Under the Bridges

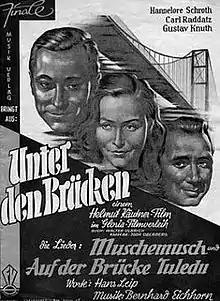
Film poster

Under the Bridges is a 1946 German drama film directed by Helmut Käutner and starring Hannelore Schroth, Carl Raddatz and Gustav Knuth. The film was shot in Berlin during the summer of 1944, but was not released until after the defeat of Nazi Germany. It premiered in Locarno in September 1946, and was not released in Germany until 1950 when it was picked up for distribution by Gloria Film.